Bakikhanovs

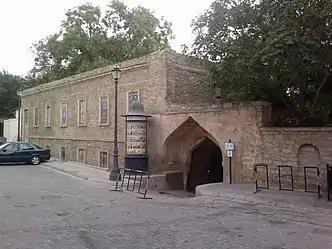
Baku Khans' Palace, Old City

Progenitors of the line arrived in Baku after 1592. According to Abbasgulu Bakikhanov, the ancestors of the family migrated to Baku from Gilan, after a certain "Khan Ahmad affair", which probably meant the end of Malati ruler Sultan Ahmad Khan's reign. He claims ancestors of Baku khans were hailing from Nur and Kujur rulers ruling in Tabaristan, i.e. Paduspanids. First known members of the dynasty were Mammadhusein beg and his son Heybet beg. Heybet beg's elder son Dargahqulu beg was a landlord in Mashtaga who seized the city and killed "sultan" who was appointed by Safavids, then began to call himself khan, appointing Selim khan as "naib" of Absheron. He defeated forces of Surkhay khan of Qaziqumuq and later Haji Davud of Shirvan and extended his rule to Shabran and Gobustan. However he lost younger brother Huseinjan beg in battle. Dargahqulu surrendered castle to Mikhail Matyushkin with 700 soldiers in 1723 and was acknowledged by Russian Empire as local ruler. The family adopted the name of Badkubeh after relocating to the city of Arak in Iran, whereas a different segment of the family that stayed and worked with the Russians adopted the name Bakikhanov.